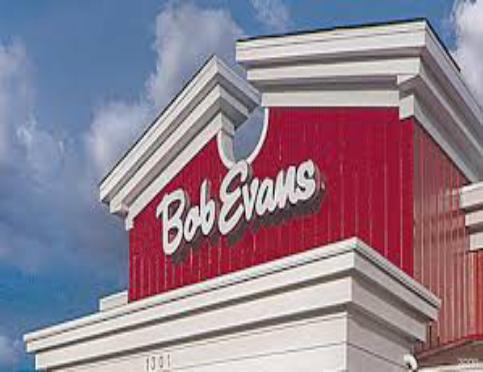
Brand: Bob Evans Restaurants
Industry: Clothes